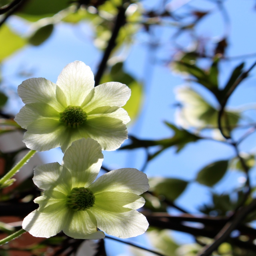
... and a few of the flowers have opened completely .